Burger King products

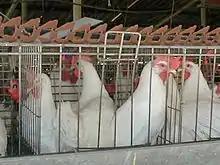
A battery cage

Burger King has introduced several new products that performed well in testing, but did not catch on with the public. The failure of the BK Baguette line of sandwiches is an example of a product that did not meet corporate expectations; another earlier failure was the Bull's-eye Barbecue Burger. The sandwich consisted of two side-by-side hamburger patties, American cheese, and bacon, with Bull's-eye Barbecue brand barbecue sauce. The sandwich was served on the same roll as the Specialty Sandwiches. Later it was sold as a traditional-style double cheeseburger.